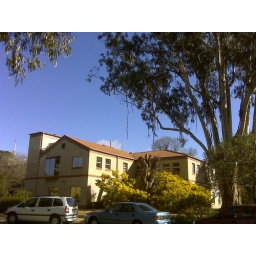
Some building with chopped tree in front of it.